Deep-sea community

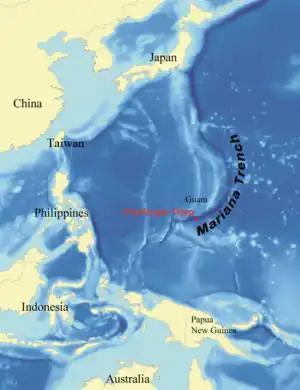
Location of the Challenger Deep in the Mariana Trench

The first discovery of any deep-sea chemosynthetic community including higher animals was unexpectedly made at hydrothermal vents in the eastern Pacific Ocean during geological explorations (Corliss et al., 1979). Two scientists, J. Corliss and J. van Andel, first witnessed dense chemosynthetic clam beds from the submersible "DSV Alvin" on February 17, 1977, after their unanticipated discovery using a remote camera sled two days before.